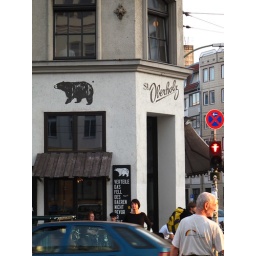
black bear in berlin